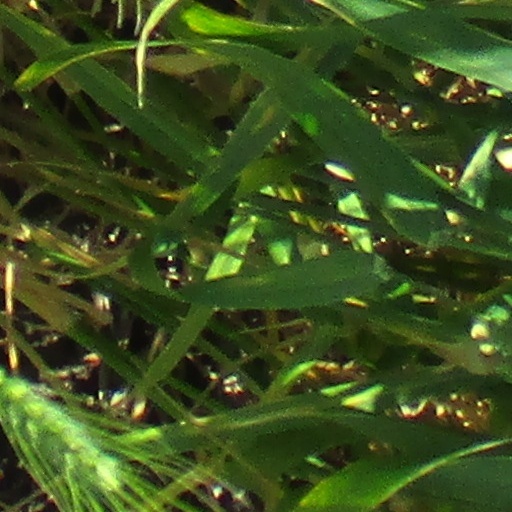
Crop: wheat